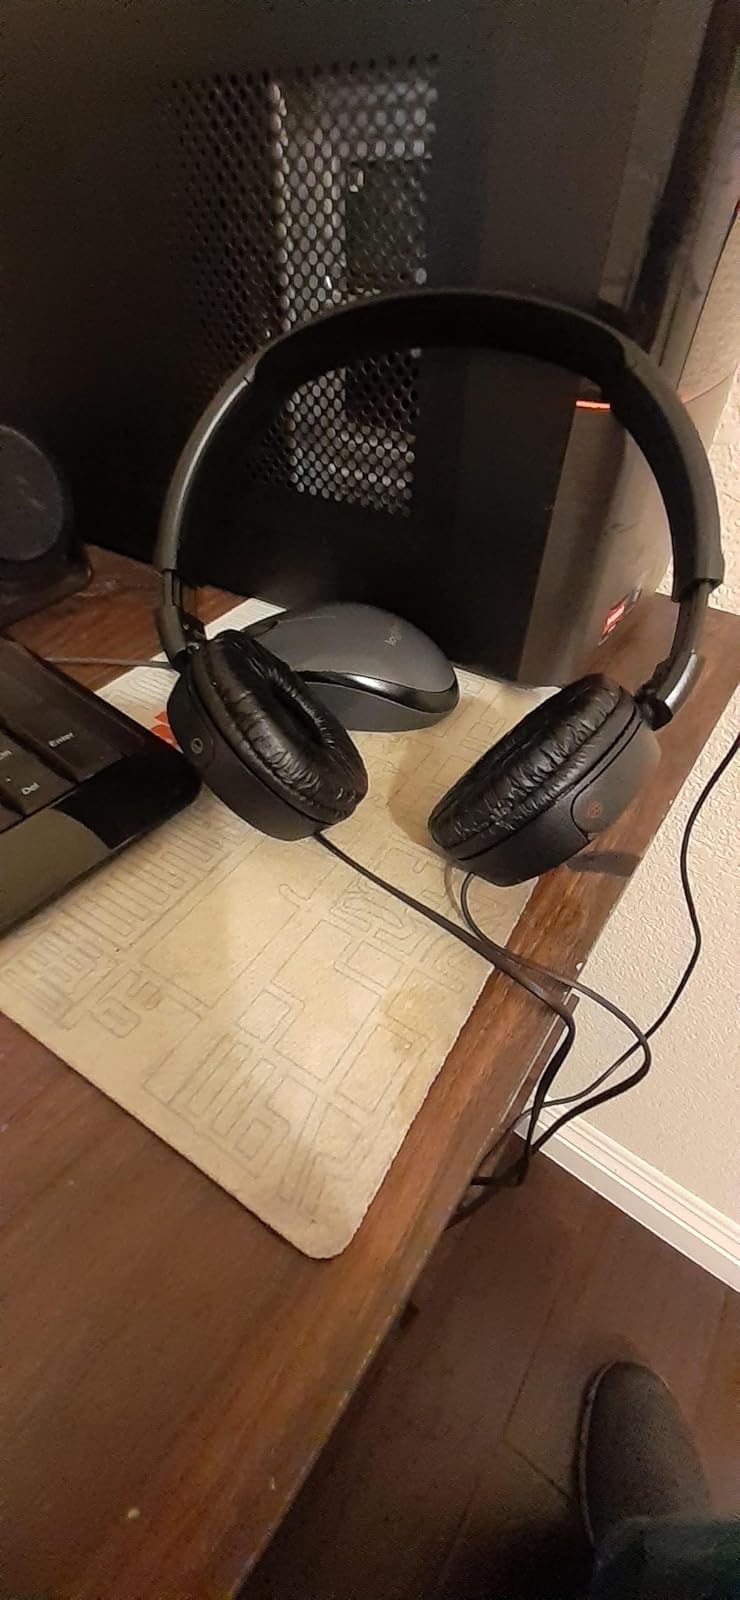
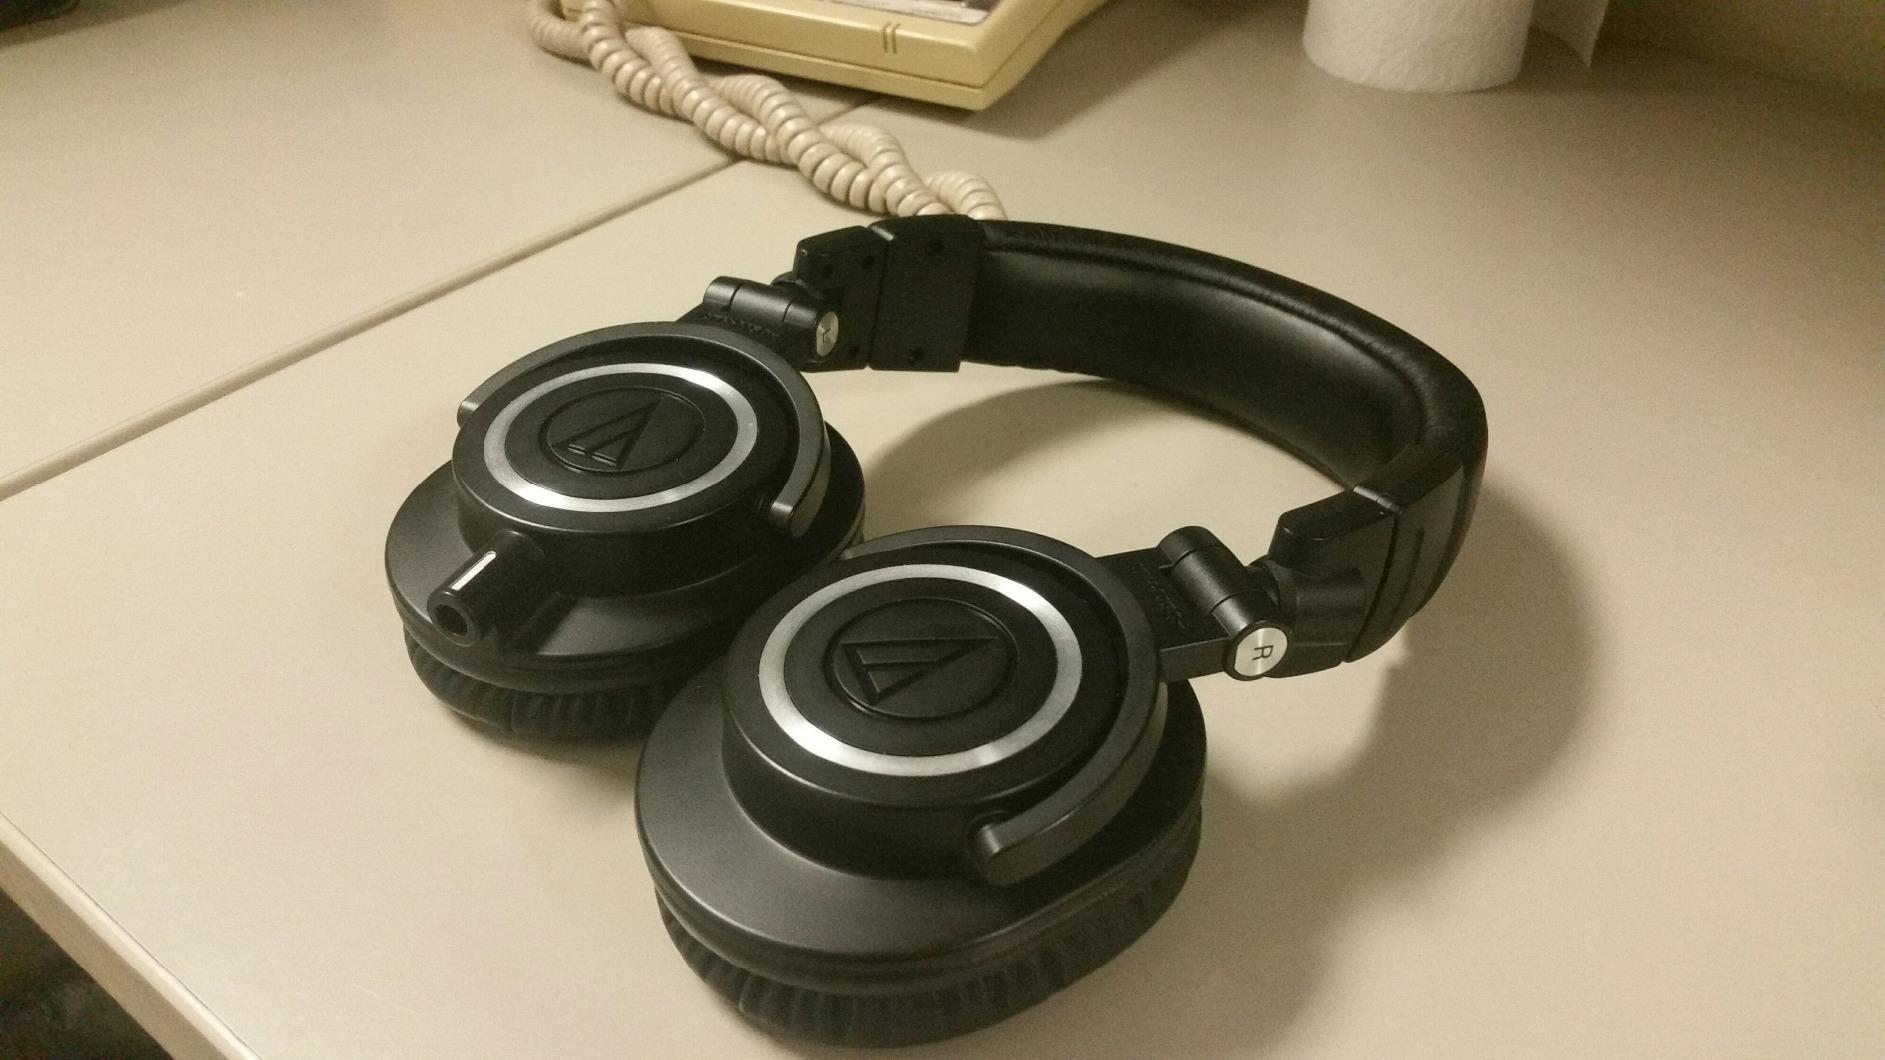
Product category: headphones
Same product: no